Pultenaea weindorferi

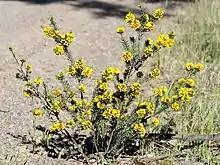
Habit near Ashbourne

Pultenaea weindorferi, commonly known as swamp bush-pea, is a species of flowering plant in the family Fabaceae and is endemic to Victoria, Australia. It is a slender, erect shrub with linear to narrow egg-shaped leaves and uniformly yellow, pea-like flowers.